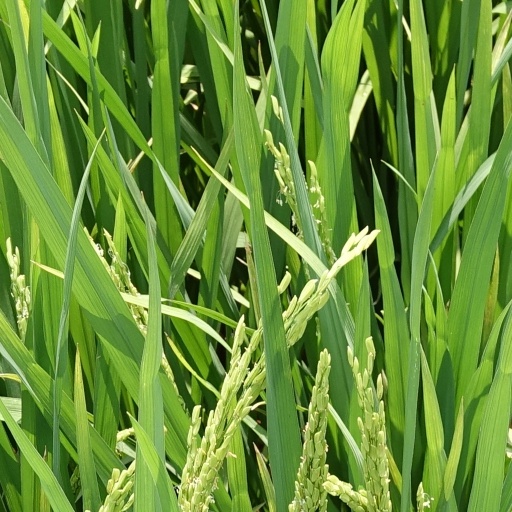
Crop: rice